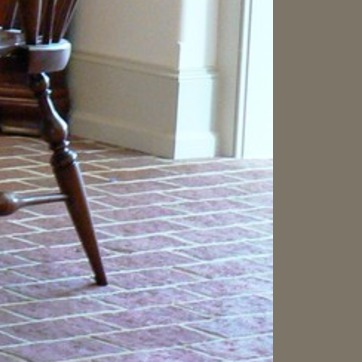
Material: tile